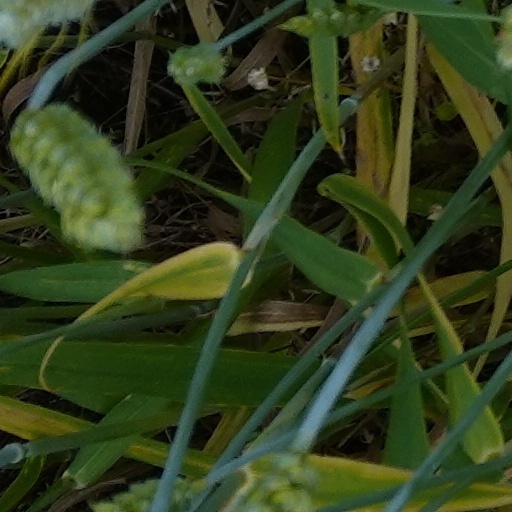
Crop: wheat